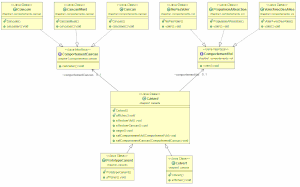
Diagramme UML pour illustrer le patron de conception stratégie en JAVA
En génie logiciel, le patron stratégie est un patron de conception de type comportemental grâce auquel des algorithmes peuvent être sélectionnés à la volée au cours du temps d'exécution selon certaines conditions.